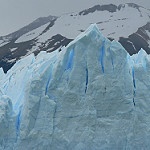
Label: glacier